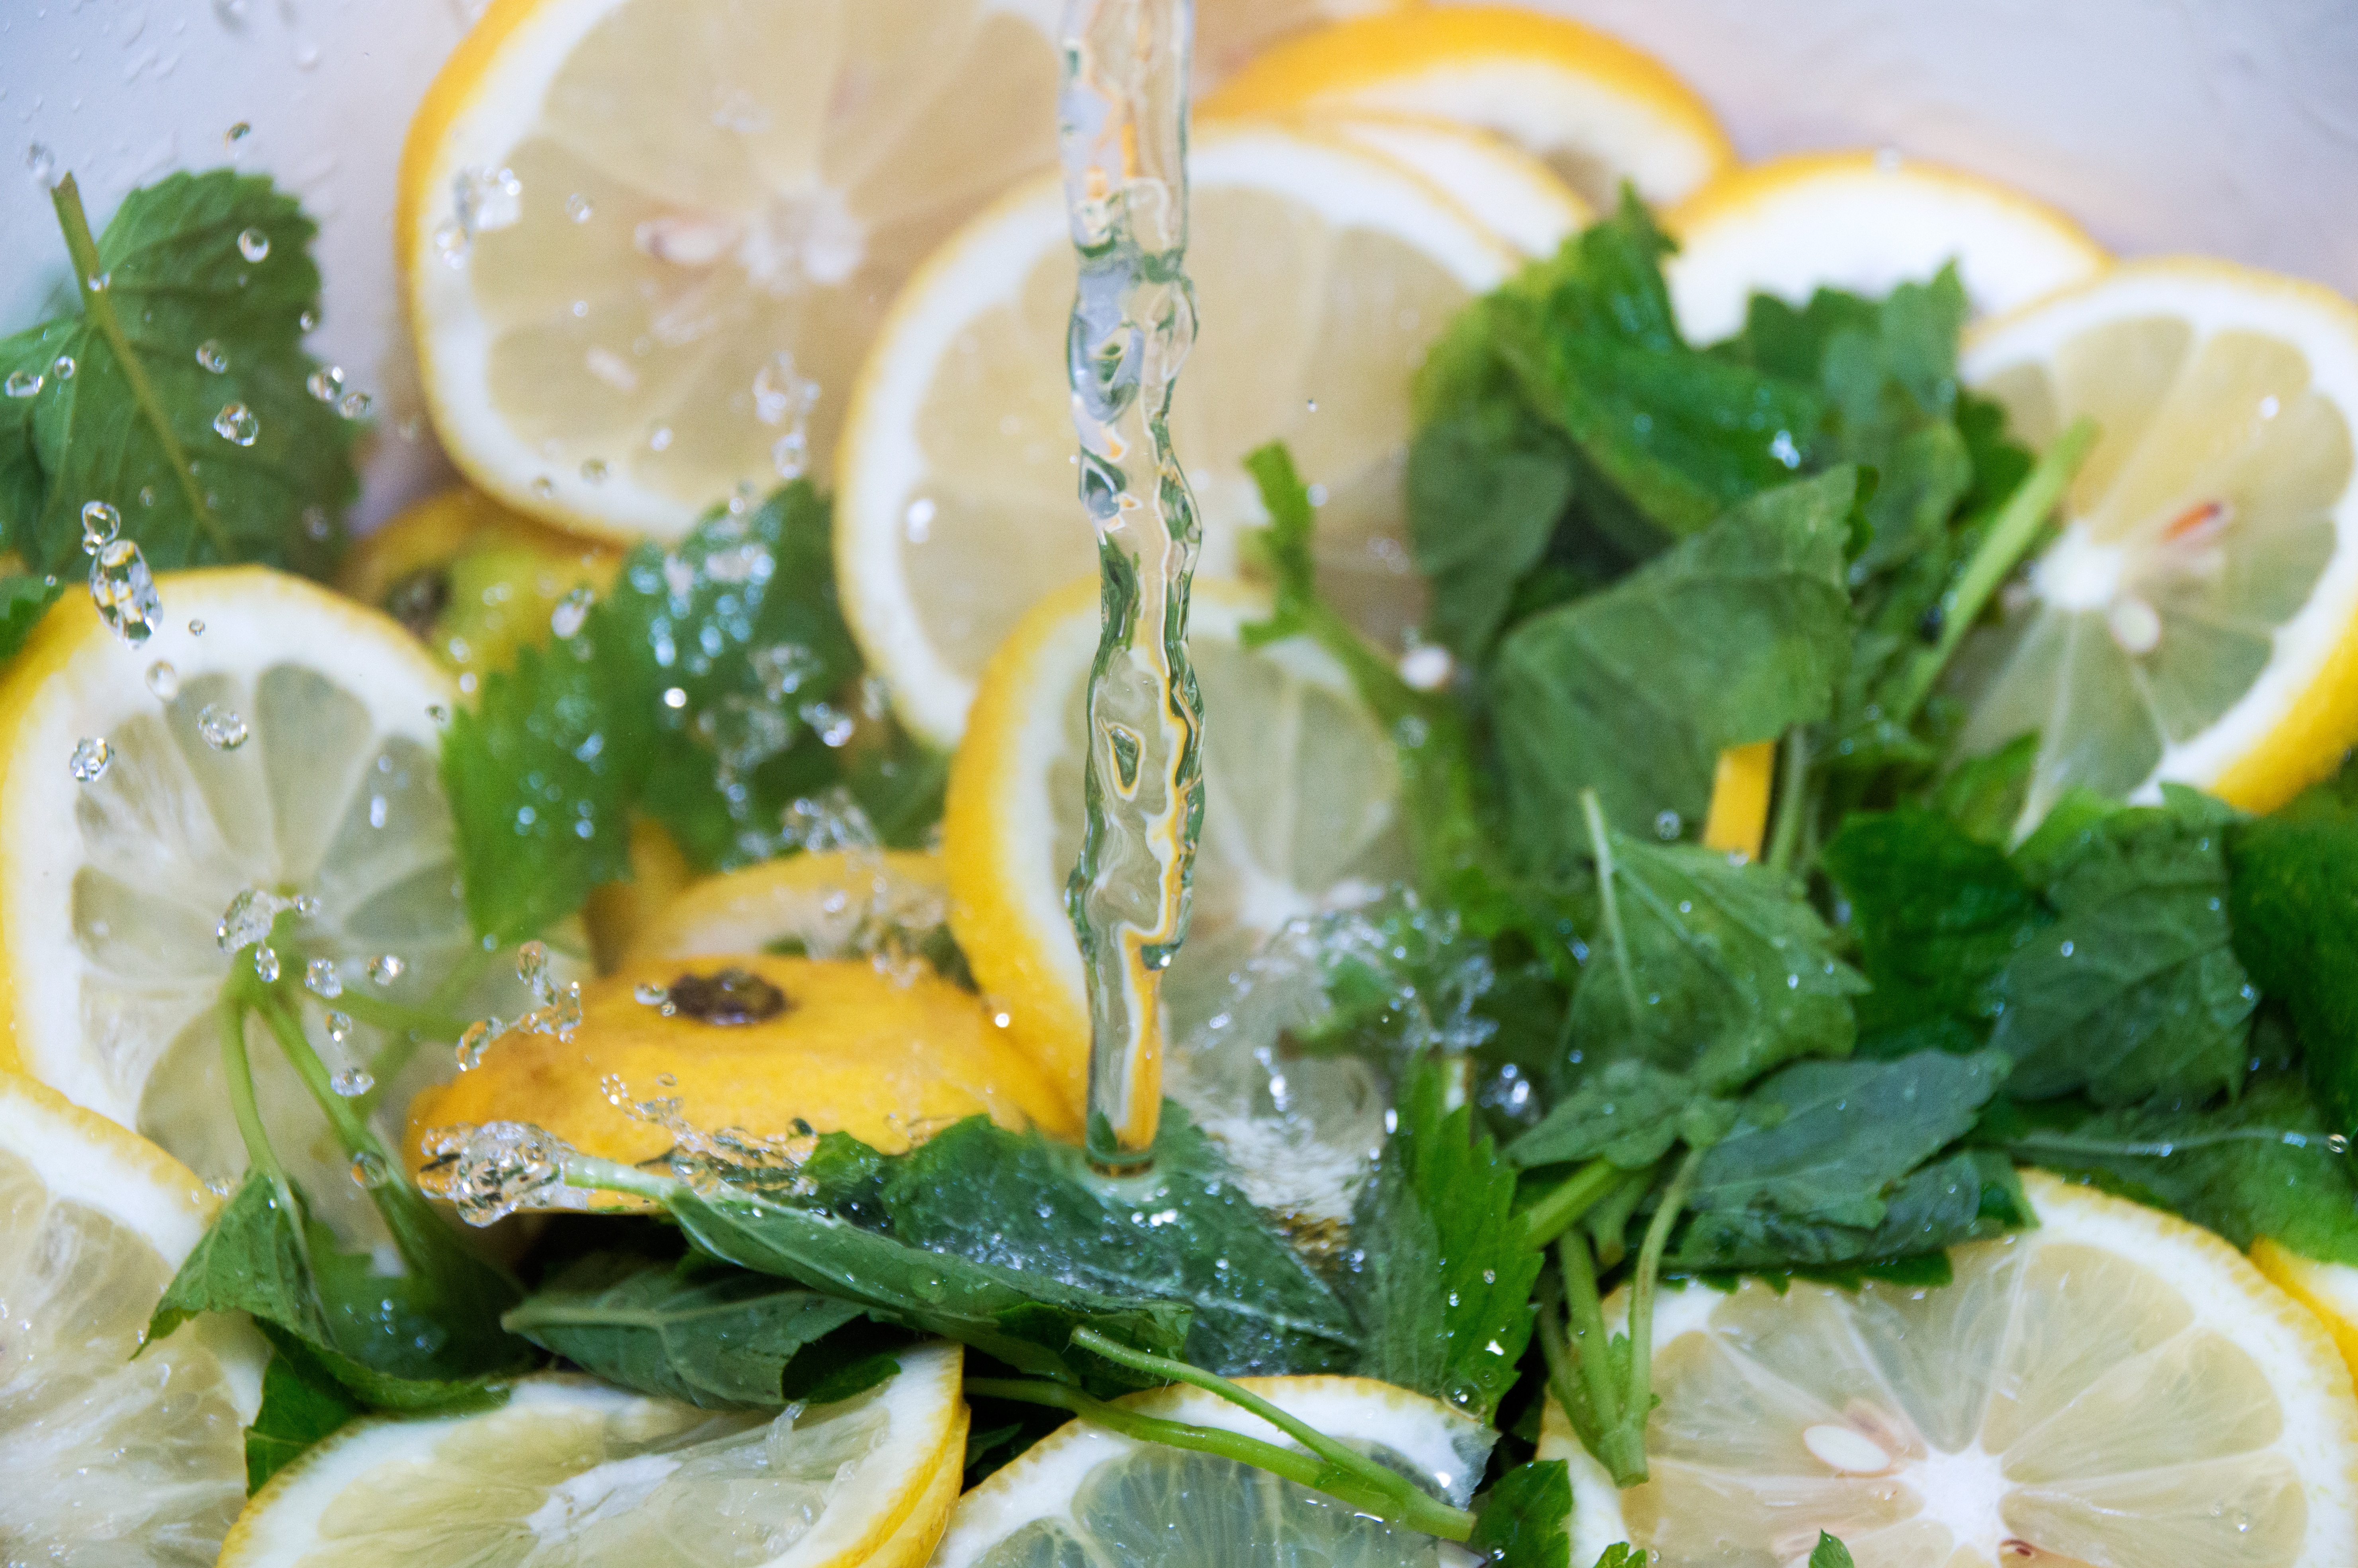
fruit, dish, food, salad, green, herb, produce, seafood, fish, cuisine, cook, lime, juice, citrus, lemons, flowering plant, lemon balm, leaf vegetable